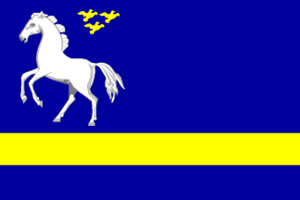
Pozděchov est une commune du district de Vsetín, dans la région de Zlín, en Tchéquie. Sa population s'élevait à 595 habitants en 2018.